Lewes Priory

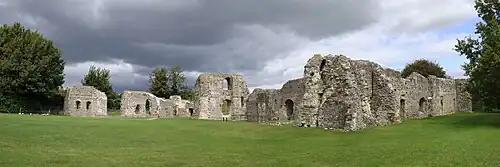
Panorama of the remains of the priory

The Lewes Priory Trust currently manages the site on behalf of Lewes Town Council who are the freeholder. The Priory is a nationally important historical site but an almost lost monument of mediaeval England, the buildings having been systematically demolished after the dissolution of the monasteries in the reign of Henry VIII. Some parts of the lesser buildings survive above ground, fenced off within a public park. The Priory has been the subject of academic and archaeological study since the mid-nineteenth century and a Heritage Lottery Fund grant in 2009 enabled repair of the surviving fabric, full public access and the provision of information panels interpreting the site and its history.